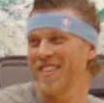
Age: 30